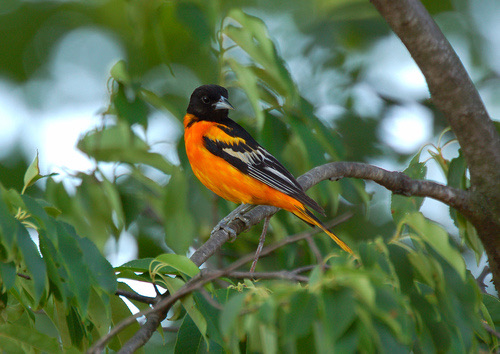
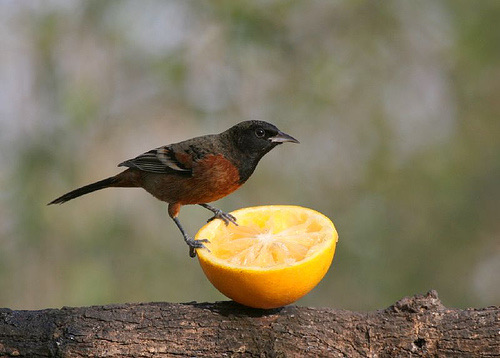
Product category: misc
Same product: yes